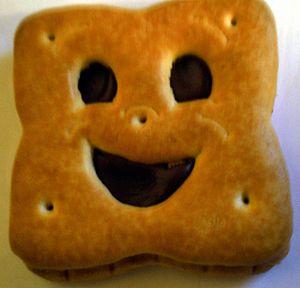
La cuisine bretonne, outre les crêpes, possède de nombreuses autres spécialités et particularités.